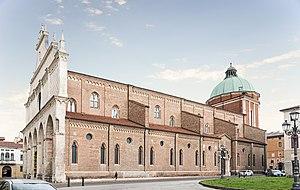
Vicence est une ville du Nord de l'Italie, chef-lieu de la province du même nom en Vénétie.
La liste suivante recense les cathédrales en Italie.
Le diocèse de Vicence est un diocèse catholique en Italie avec résidence à Vicence, en Vénétie. Le diocèse est fondé au IIᵉ siècle et est à partir de 1818 un suffragant du patriarcat de Venise.